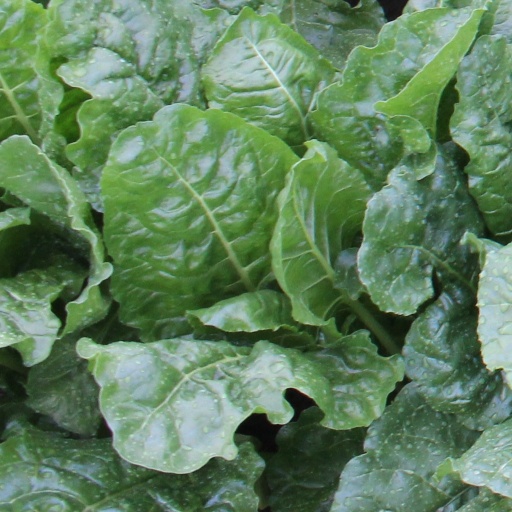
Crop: sugar beet